Spring (Plastov painting)

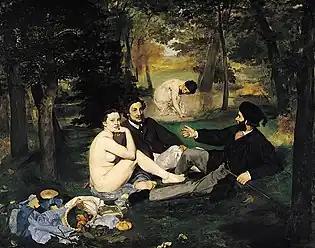
Édouard Manet. "Breakfast on the Grass", 1863

A number of preparatory works for the painting have not survived, but they were captured on photographs: "Drawing in charcoal on canvas" (August 1954, Plastov family collection), "Beginning of work in oil ("September 1954, Plastov family collection). There are also variants of the canvas that remained only in the plans. For example, in one of them ("Sketch No. 4", paper, watercolor, whitewash, 27×19 cm, Plastov family collection) the action takes place not in early spring, but in summer. Tatyana Plastov noted its decorativeness. Arkady Plastov was not satisfied with the result and invited a sitter. Tatyana Plastova believes that there were two sitters. Working with them, the artist solved two problems: the position of the woman's body in the picture and the perspective. With one of them —Zoya Burdenko— the artist made photographs and sketches. With the second model Plastov made a watercolor, and from the watercolor he made sketches. All this removed his doubts about the pose of the female figure on the canvas and allowed him to approach the ideal image of this character. After working with the models, the artist returned to the painting "Spring". At that time, according to the art historian, Plastov finally abandoned stereotypes, both his own and those inherent in the painting of his time, and changed the stylistics and "plastic language" of the image of a woman — from a genre painting canvas turned into a metaphor. According to Plastova, the image of the woman turned out to be devoid of individual and portrait characteristics.